Germanenzug

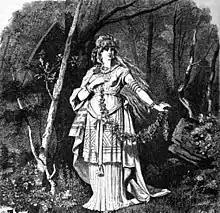
"Freya" by Carl Emil Doepler

Germanenzug (WAB 70) is a secular, patriotic cantata composed in 1863–1864 by Anton Bruckner on a text by August Silberstein.